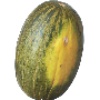
Label: melon_piel_de_sapo